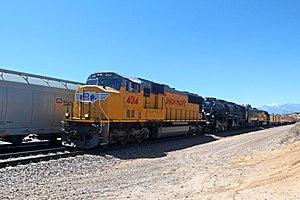
L'Union Pacific 4014 est une locomotive à vapeur articulée à quatre-cylindres, de disposition de roues 4-8-8-4 selon la classification américaine Whyte, et appelée Big Boy. Construite en 1941 par l'American Locomotive Company à Schenectady, New York, la locomotive appartient et est exploitée par l'Union Pacific Railroad. C'est la seule Big Boy en état de marche parmi les huit machines préservées.